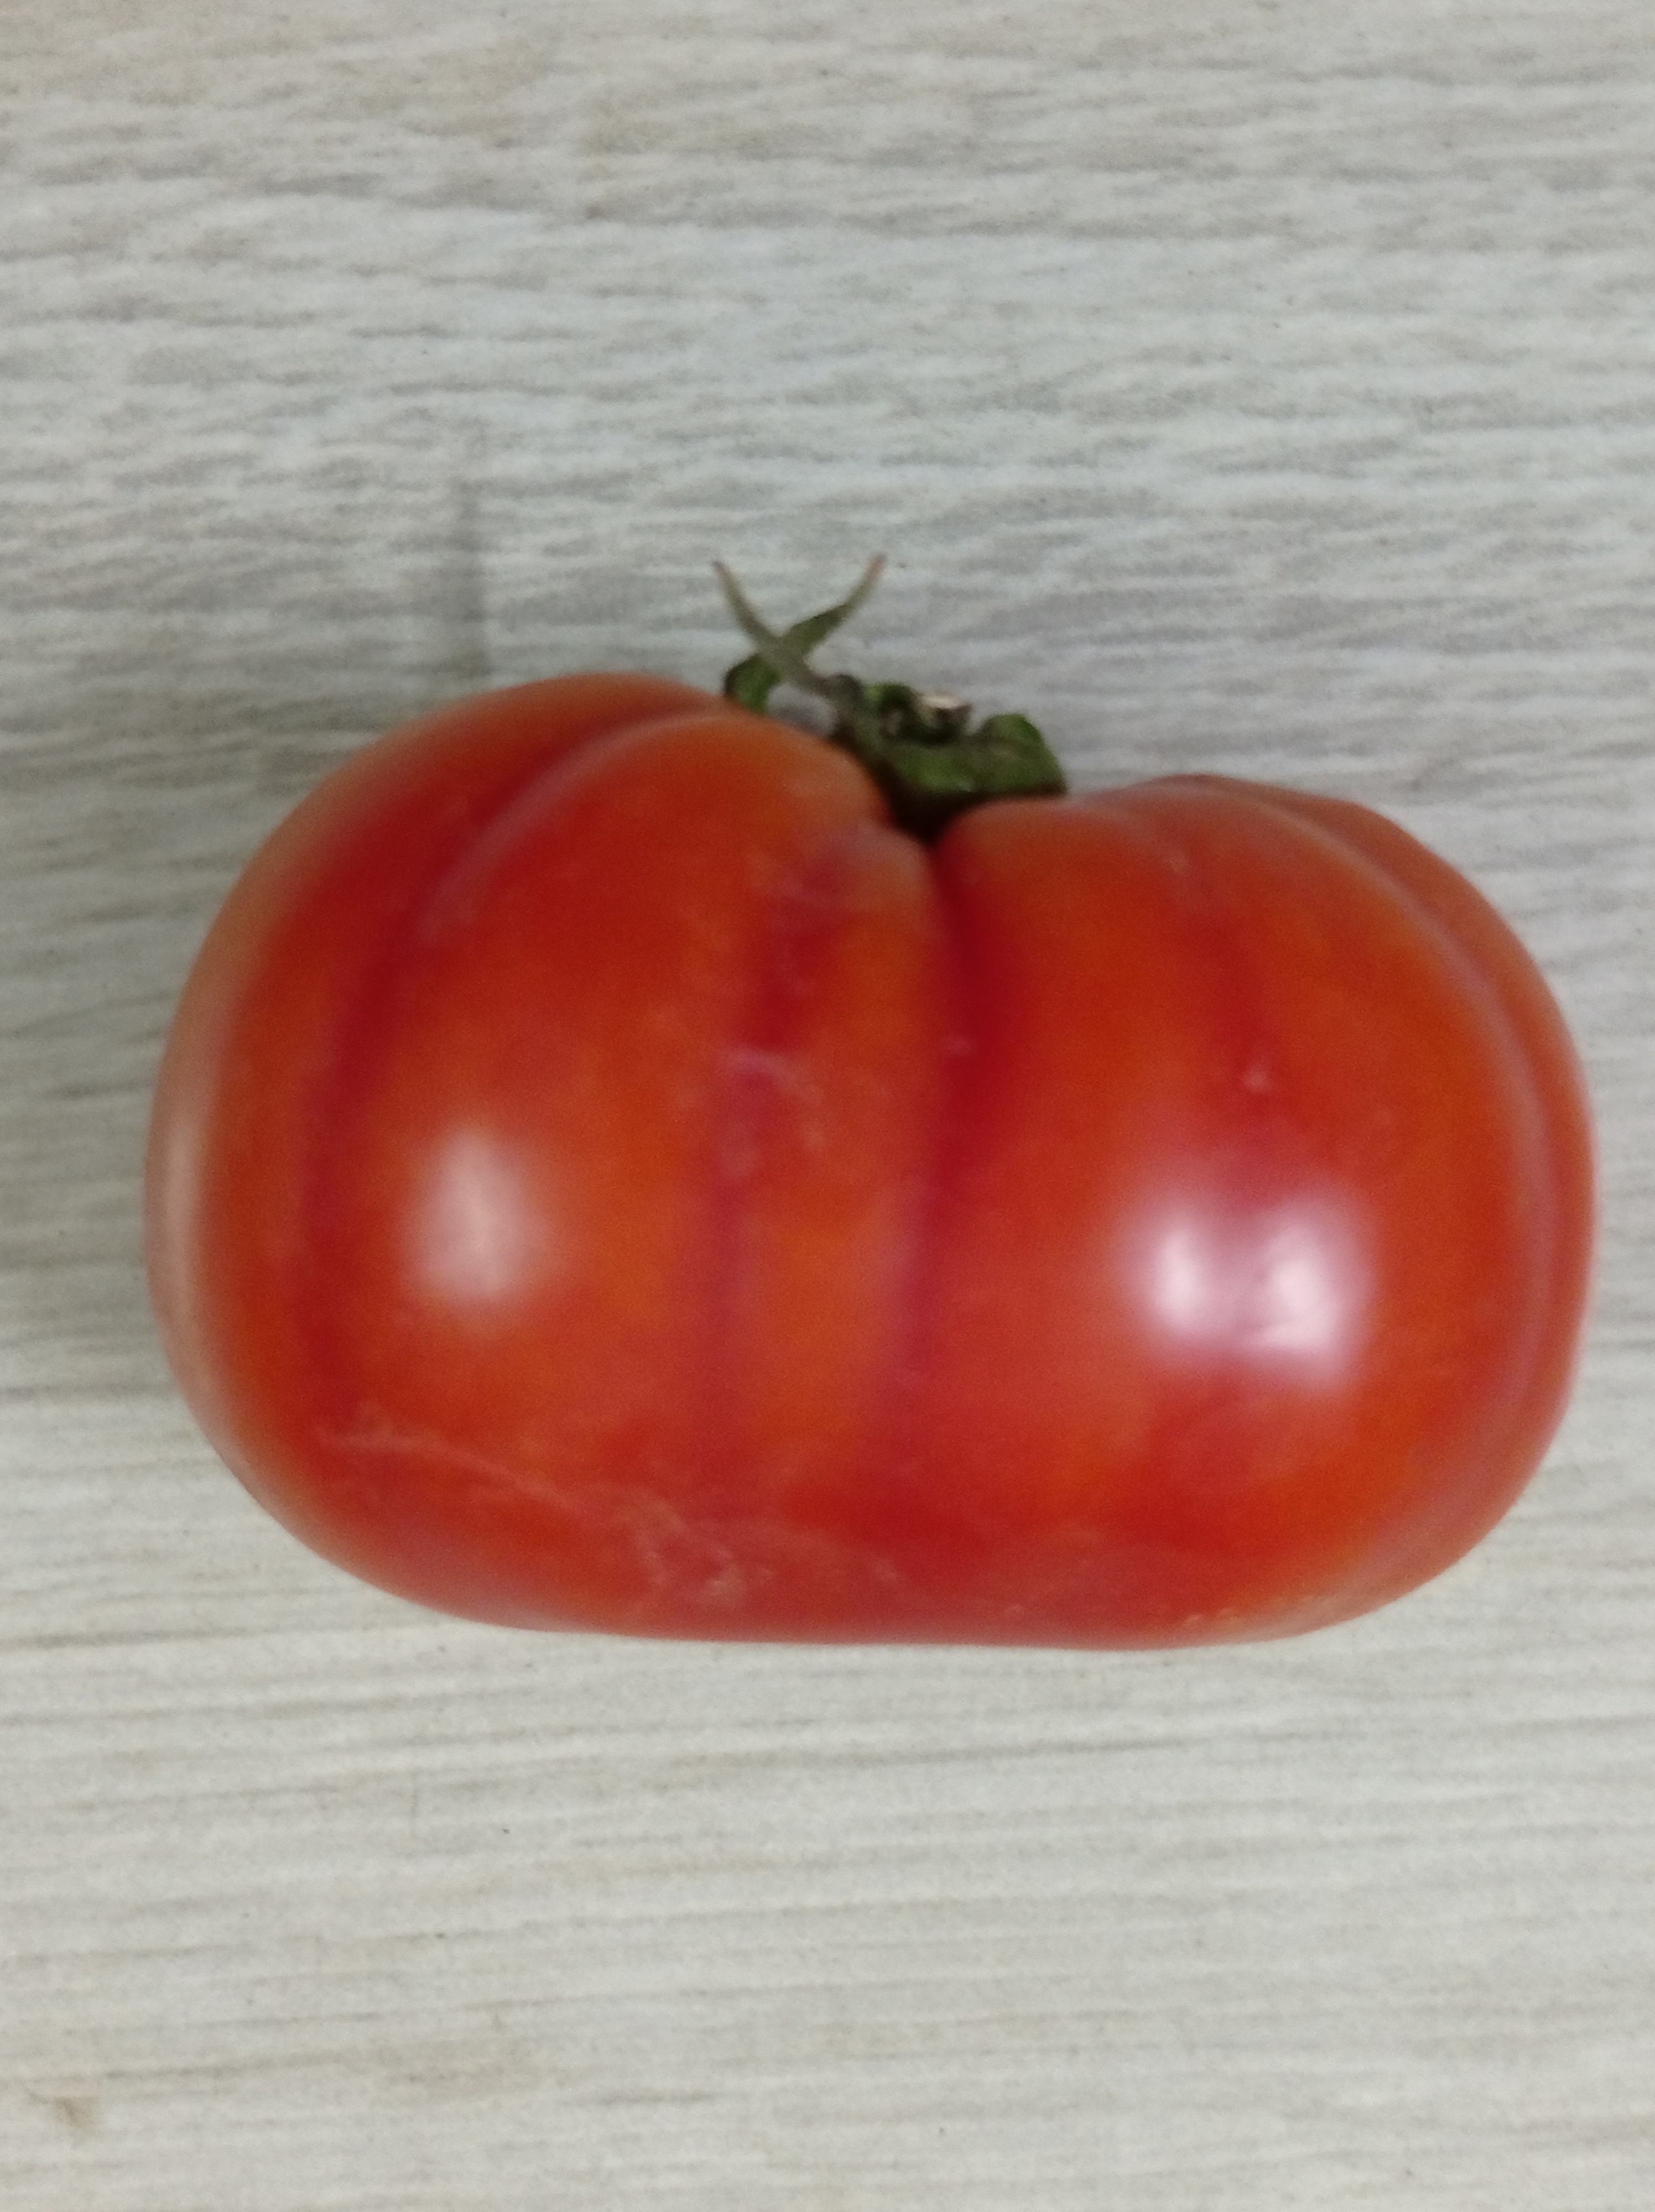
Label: Fresh